Campinas Station

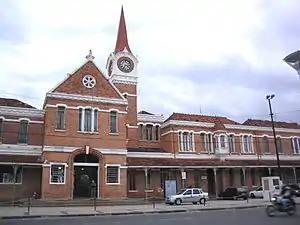
Partial view of the station's façade

The Estação Cultura "Prefeito Antônio da Costa Santos", also known as Estação Campinas ("Campinas Station"), Estação Central ("Campinas Central Station"), or Estação Fepasa ("Fepasa Station"), is the former central railway station of the city of Campinas, in the interior of the state of São Paulo, Brazil.